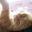
Label: cat